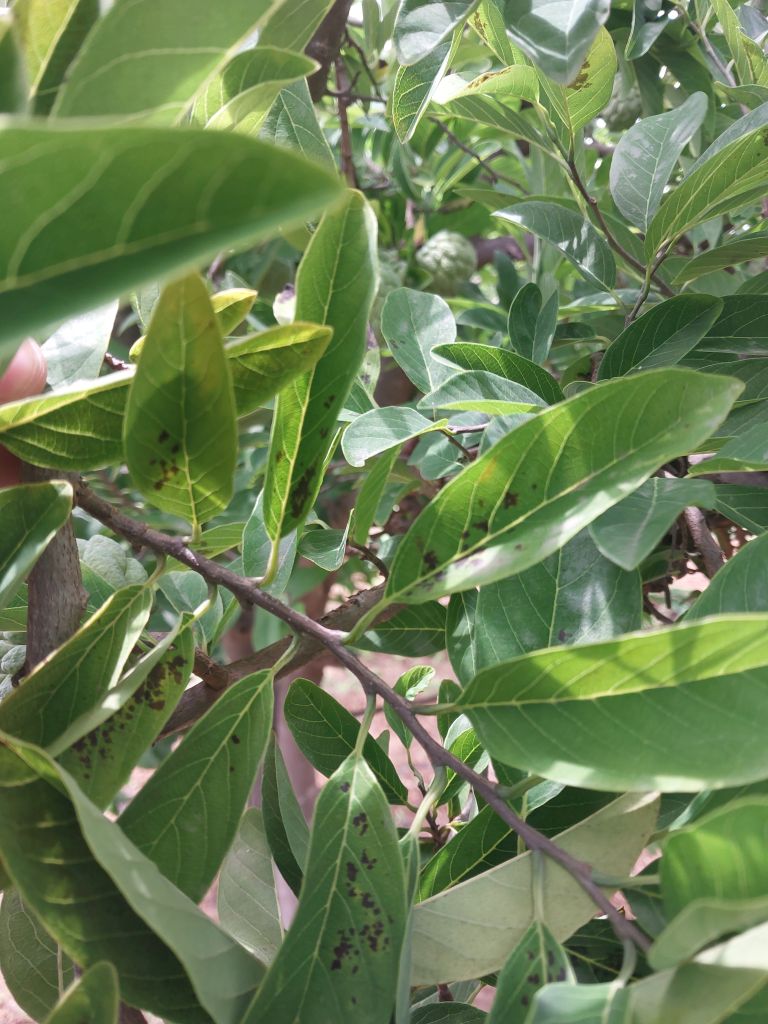
Disease label: Leaf spot on Leaves